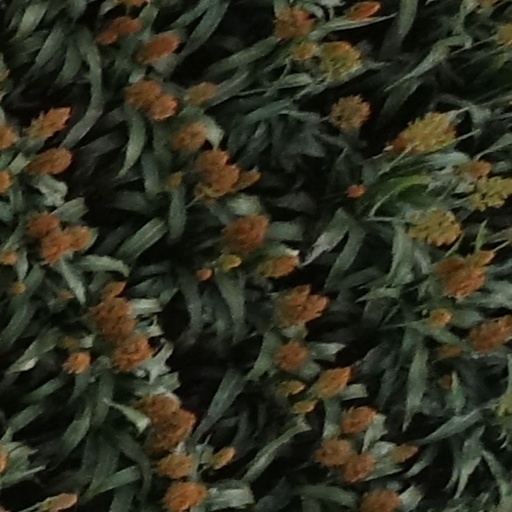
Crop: sorghum